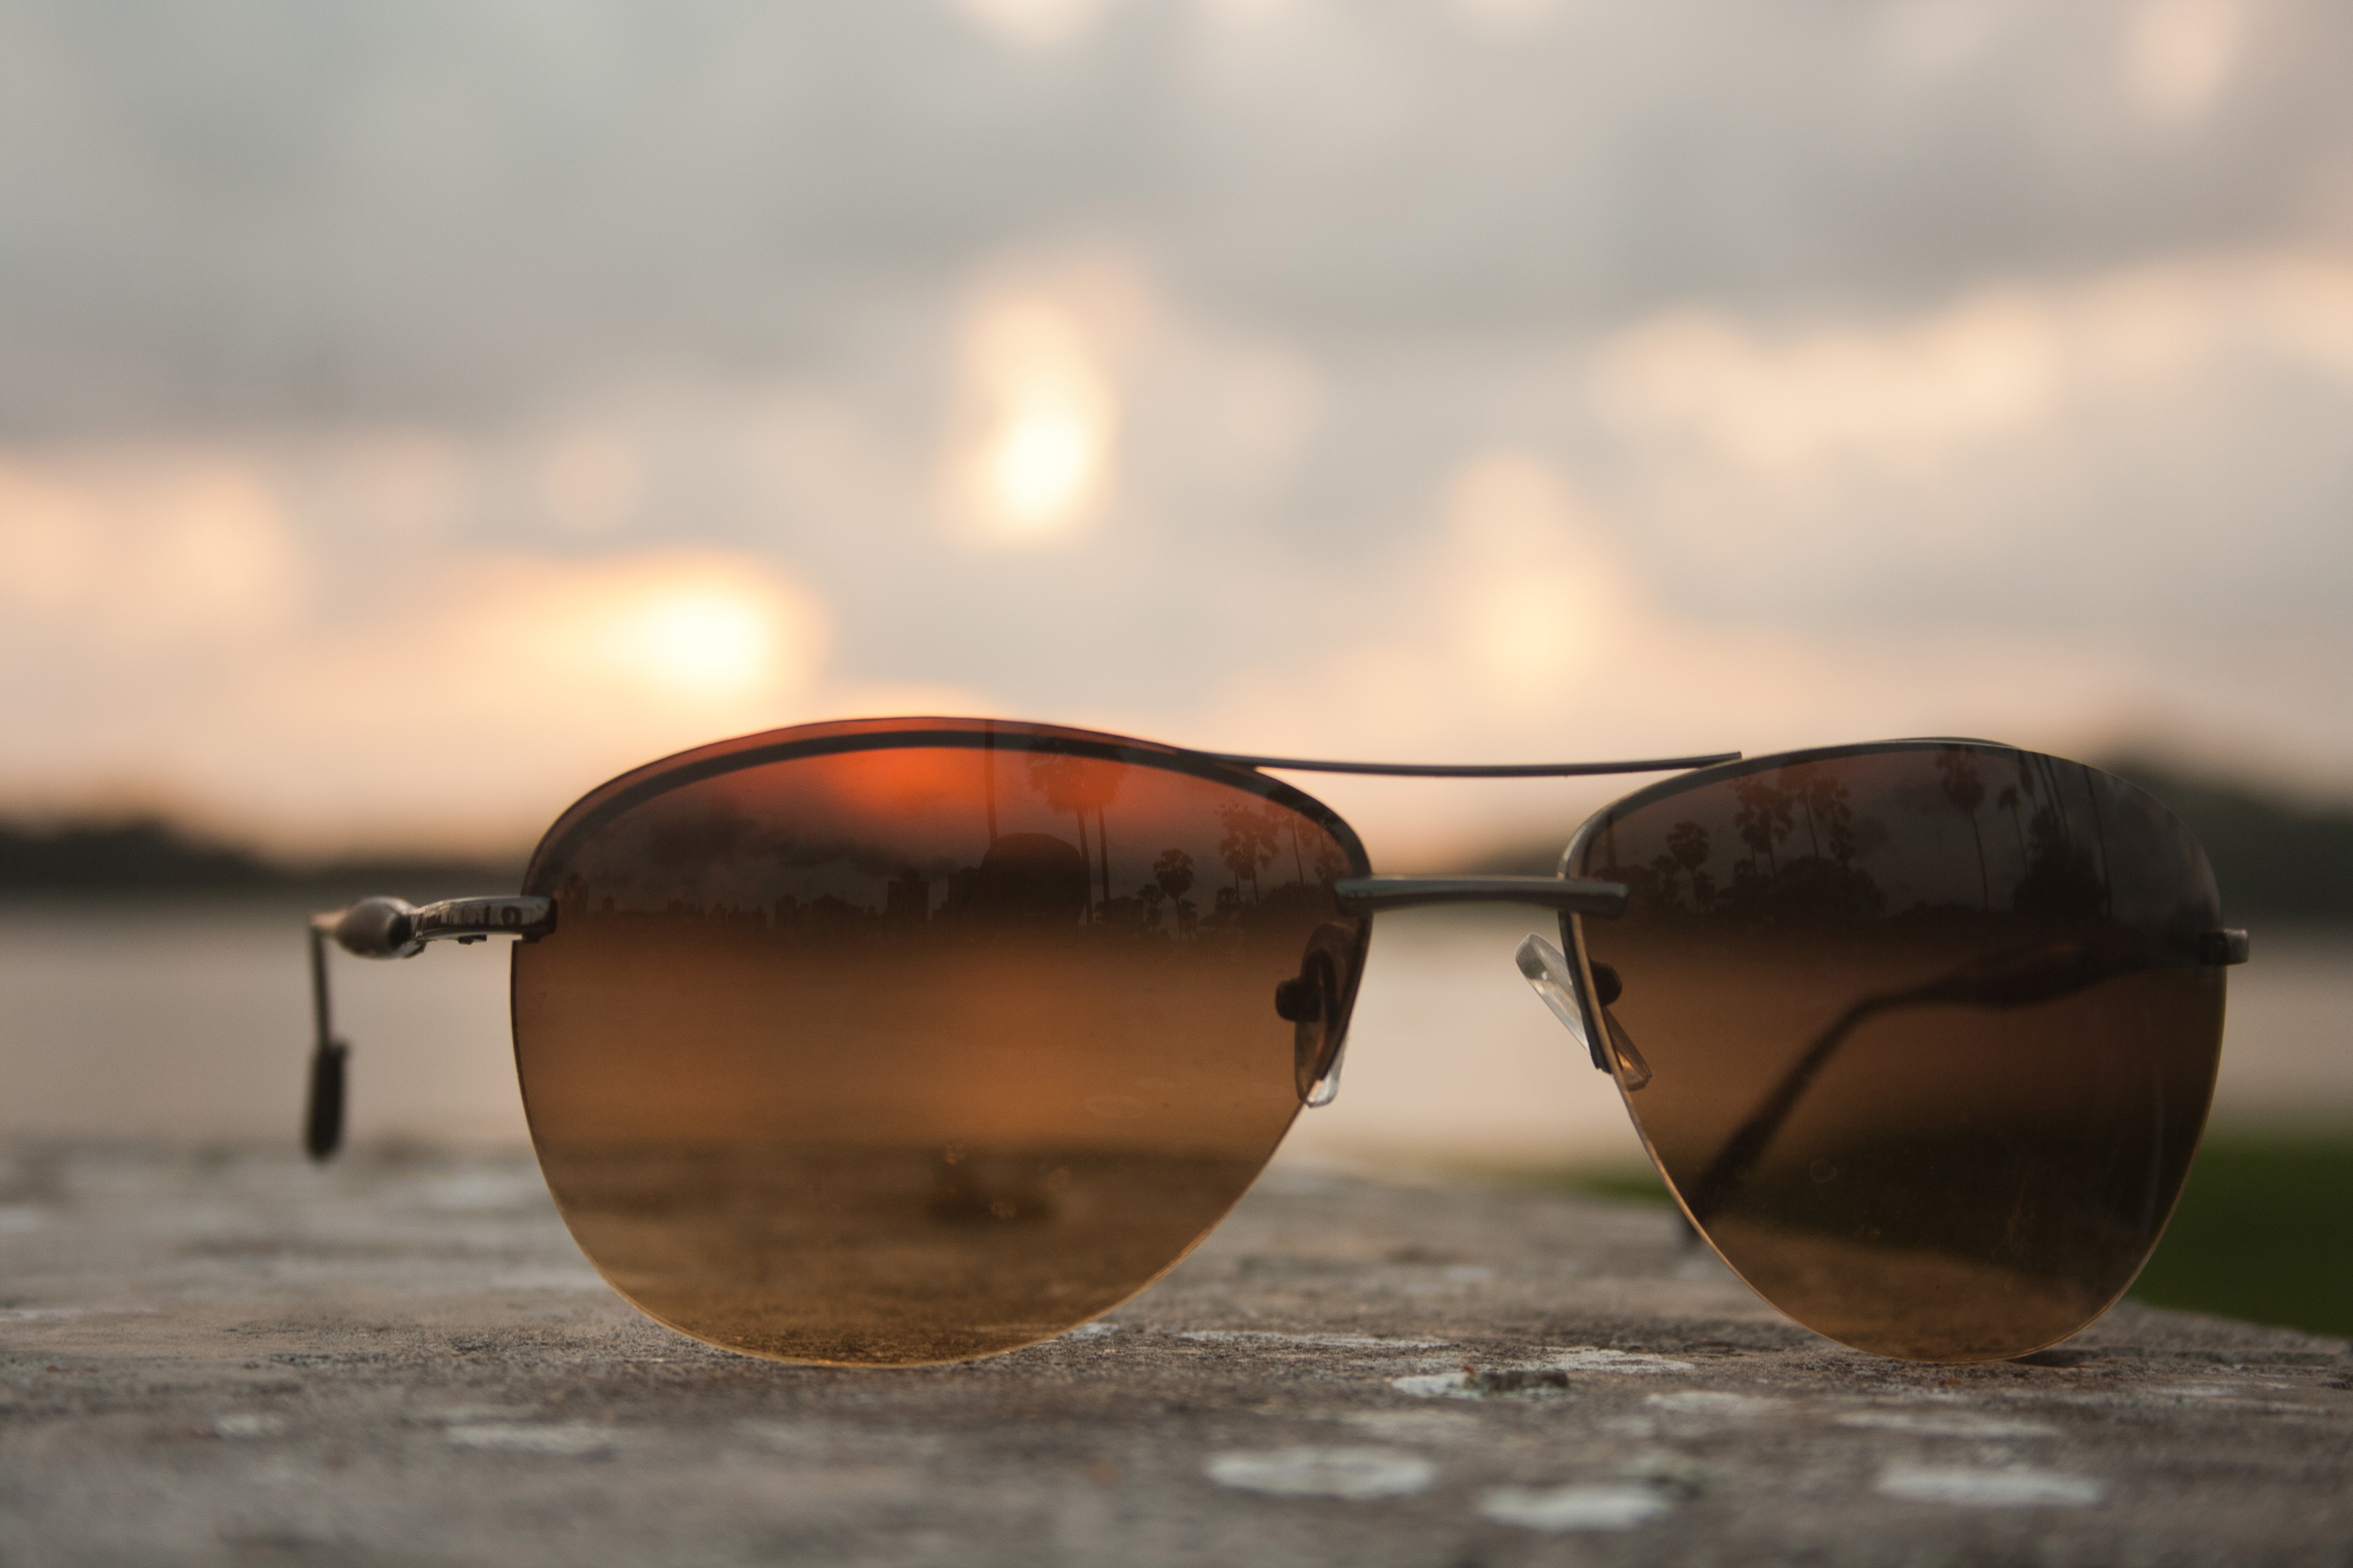
brown, fashion, close up, cool, sunglasses, glasses, goggles, eyewear, style, macro photography, sun protection, fashion accessory, vision care